Phragmites australis

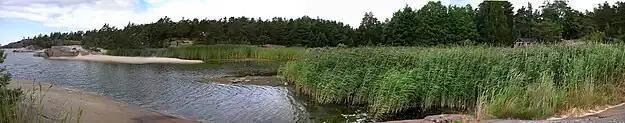
A previously sandy beach in Hanko, Finland now dominated by "Phragmites australis" reeds

In North America, the status of "Phragmites australis" subsp. "australis" is a source of confusion and debate. It is commonly considered a non-native and often invasive species, introduced from Europe in the 1800s. However, there is evidence of the existence of "Phragmites" as a native plant in North America long before European colonization of the continent. The North American native subspecies, "P. a." subsp. "americanus" (sometimes considered a separate species, "P. americanus"), is markedly less vigorous than European forms. The expansion of "Phragmites" in North America is due to the more vigorous, but similar-looking European subsp. "australis".